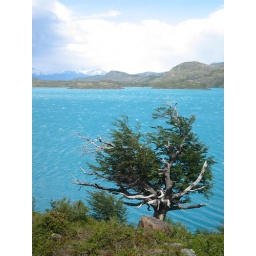
A glacier lake (glacier water gives it this awesome color) in Torres del Paine National Park. Totally beautiful.